Mitchell Donald

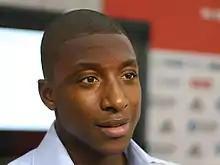
Donald with Ajax in 2009

Born in Nieuw-Vennep, Donald joined Ajax following spells at amateur sides SV Bijlmer and A.V.V. Zeeburgia. He joined the first team of Ajax after the 2006–07 winter break in February 2007. Donald made his professional Ajax debut under manager Henk ten Cate on 14 February 2007, in the UEFA Cup clash against SV Werder Bremen. In August 2007 he participated in the 1–0 win over PSV Eindhoven to clinch the Johan Cruijff-schaal, his first trophy. Donald made his Eredivisie debut on 23 September 2007 in a match against AZ, coming on as a substitute for Klaas-Jan Huntelaar. He went on to make two more substitutes appearances in the 2007–08 season, on 25 November 2007 against Vitesse Arnhem and on 13 January 2008 against AZ.